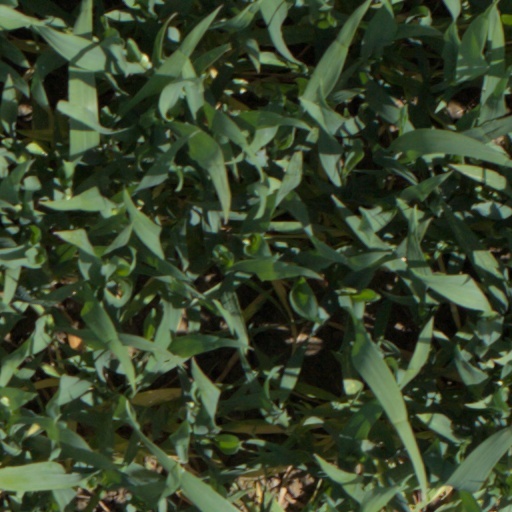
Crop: wheat